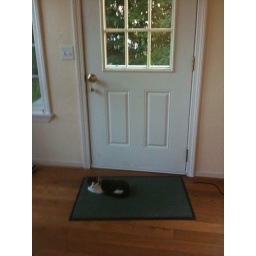
Hurley has started sleeping in front of the door so that we can't sneak out without letting him out.